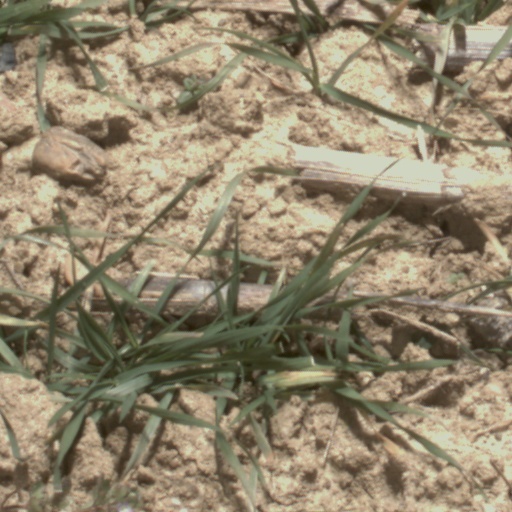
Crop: wheat